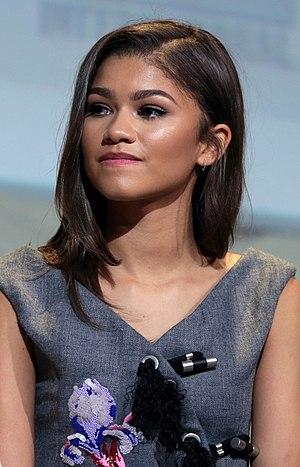
Spider-Man: Homecoming ou Spider-Man : Les Retrouvailles au Québec est un film de super-héros américain réalisé par Jon Watts, sorti en 2017.
Zendaya Coleman, dite Zendaya, née le 1ᵉʳ septembre 1996 à Oakland, est une actrice, chanteuse, mannequin, productrice et danseuse américaine.
Un mononyme est un nom unique identifiant généralement une personne, comme Voltaire ou Colette. Il peut s'agir soit d'un pseudonyme comme c'est le cas pour Voltaire, soit d'un nom de convenance, comme c'est le cas pour Colette, soit du vrai prénom utilisé seul, par exemple pour le chanteur Renaud.